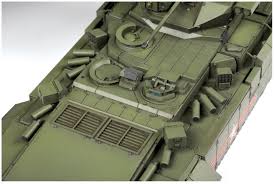
Label: BMP-T15